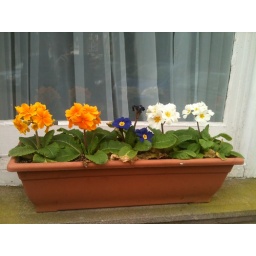
Primroses in a window box